Abalos Colles

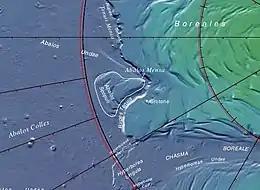
Close-up of USGS map showing the location of Abalos Colles in Planum Boreum in the vicinity of Rupes Tenuis, showing also Abalos Mensa, Abalos Scopuli, and Tenuis Mensa

Abalos Colles (Latin for "Abalos Hills") is a stratified fragment of the Rupes Tenuis basal unit of Planum Boreum, located south of the Rupes Tenuis scarp and west of the Escorial crater. It contains 16 mounds. Abalos Colles is one of the named features in the vicinity of Planum Boreum, the Martian North pole. It is named after one of the classical albedo features on Mars located at latitude 72°N, longitude 70°W. Its name was officially approved by the International Astronomical Union (IAU) in 2003.